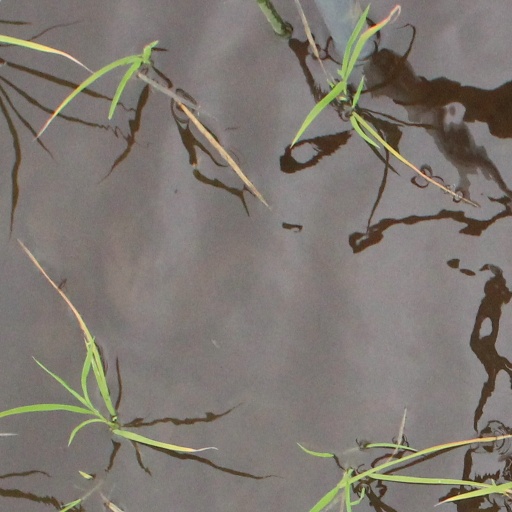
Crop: rice